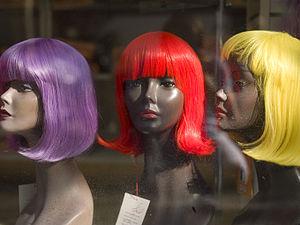
Paris 19
Cette page propose une liste de couvre-chefs par ordre alphabétique.